Sukhamo Devi

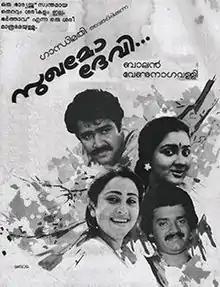
Promotional poster

Sukhamo Devi is a 1986 Indian Malayalam-language romantic drama film written and directed by Venu Nagavally in his directorial debut. The story was based on his own life experience. It stars Mohanlal, Shankar, Geetha, and Urvashi in major roles. The film features songs composed by Raveendran and a score by M. B. Sreenivasan.